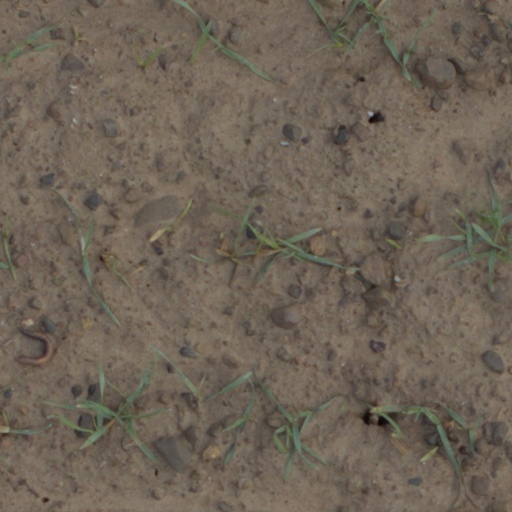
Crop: wheat